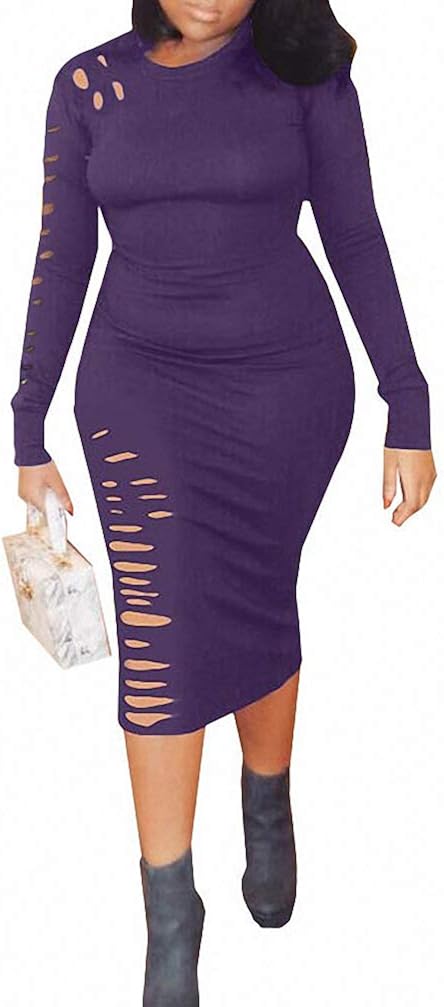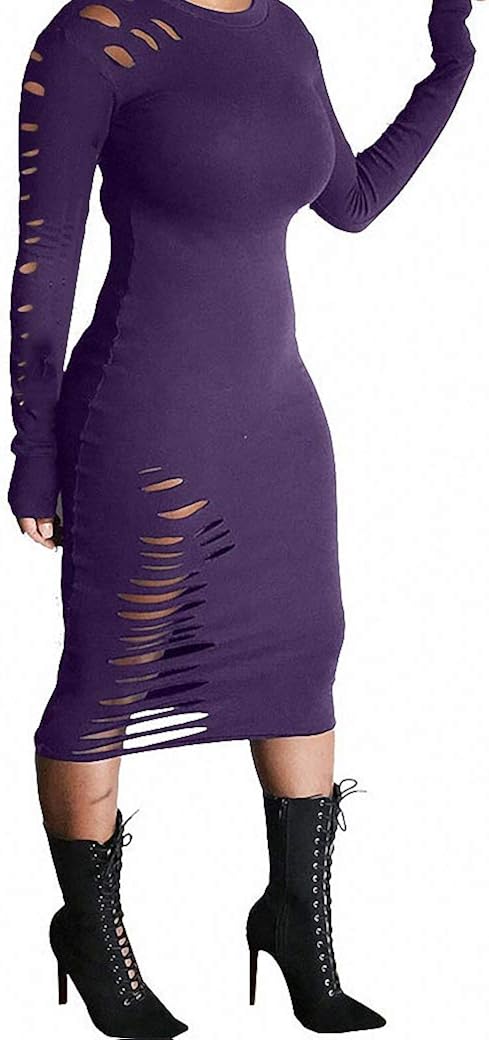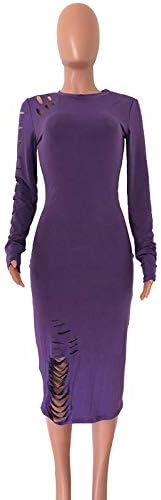
Remelon Women Solid Color Long Sleeve Hollow Out Ripped Bodycon T Shirt Pencil Midi Long Dress
Category: AMAZON FASHION
Remelon Sexy O Neck Destroyed Distressed Hole Split Tunic Knee Length Tee Midi Sheath Dress Skirt Clubwear Size Chart(Unit:inch) S Bust: 33.1 Waist: 25.2 Hip: 33.1 Length: 43.7 Sleeve: 25.2 M Bust: 34.6 Waist: 26.8 Hip: 34.6 Length: 44.1 Sleeve: 25.6 L Bust: 36.2 Waist: 28.3 Hip: 36.2 Length: 44.5 Sleeve: 26.0 XL Bust: 37.8 Waist: 29.9 Hip: 37.8 Length: 44.9 Sleeve: 26.4 XXL Bust: 39.4 Waist: 31.5 Hip: 39.4 Length: 45.3 Sleeve: 26.8 XXXL Bust: 40.9 Waist: 33.1 Hip: 40.9 Length: 45.7 Sleeve: 27.2 Please check the measurement chart carefully. Because of different producing batches, there may be deviation 0.4~0.8 inch.
Features: Pull On closure | Material: Stretch 71%-80% polyester | Casual crew neck plain simple slim fit cut out club party t-shirt midi dress | Occasion: party, night club, streets,Bbq, beachwear, vocation and homewear | This fantastic ripped design midi dress will brings your exceptional snug feeling | Please see size specification in description to choose your size